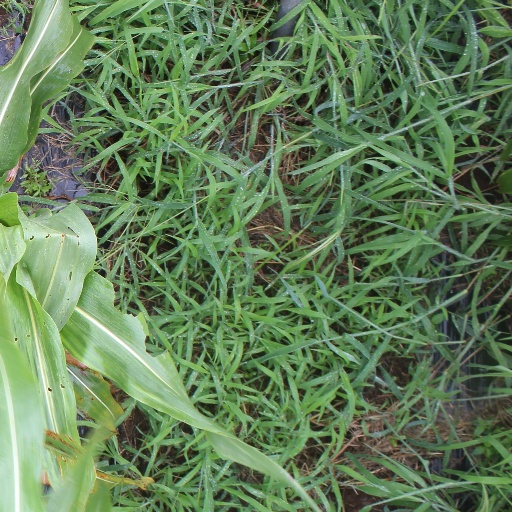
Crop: sorghum